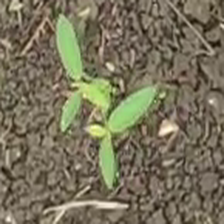
Weed species: Moti_dudhi(Euphorbia_geneculata_L)